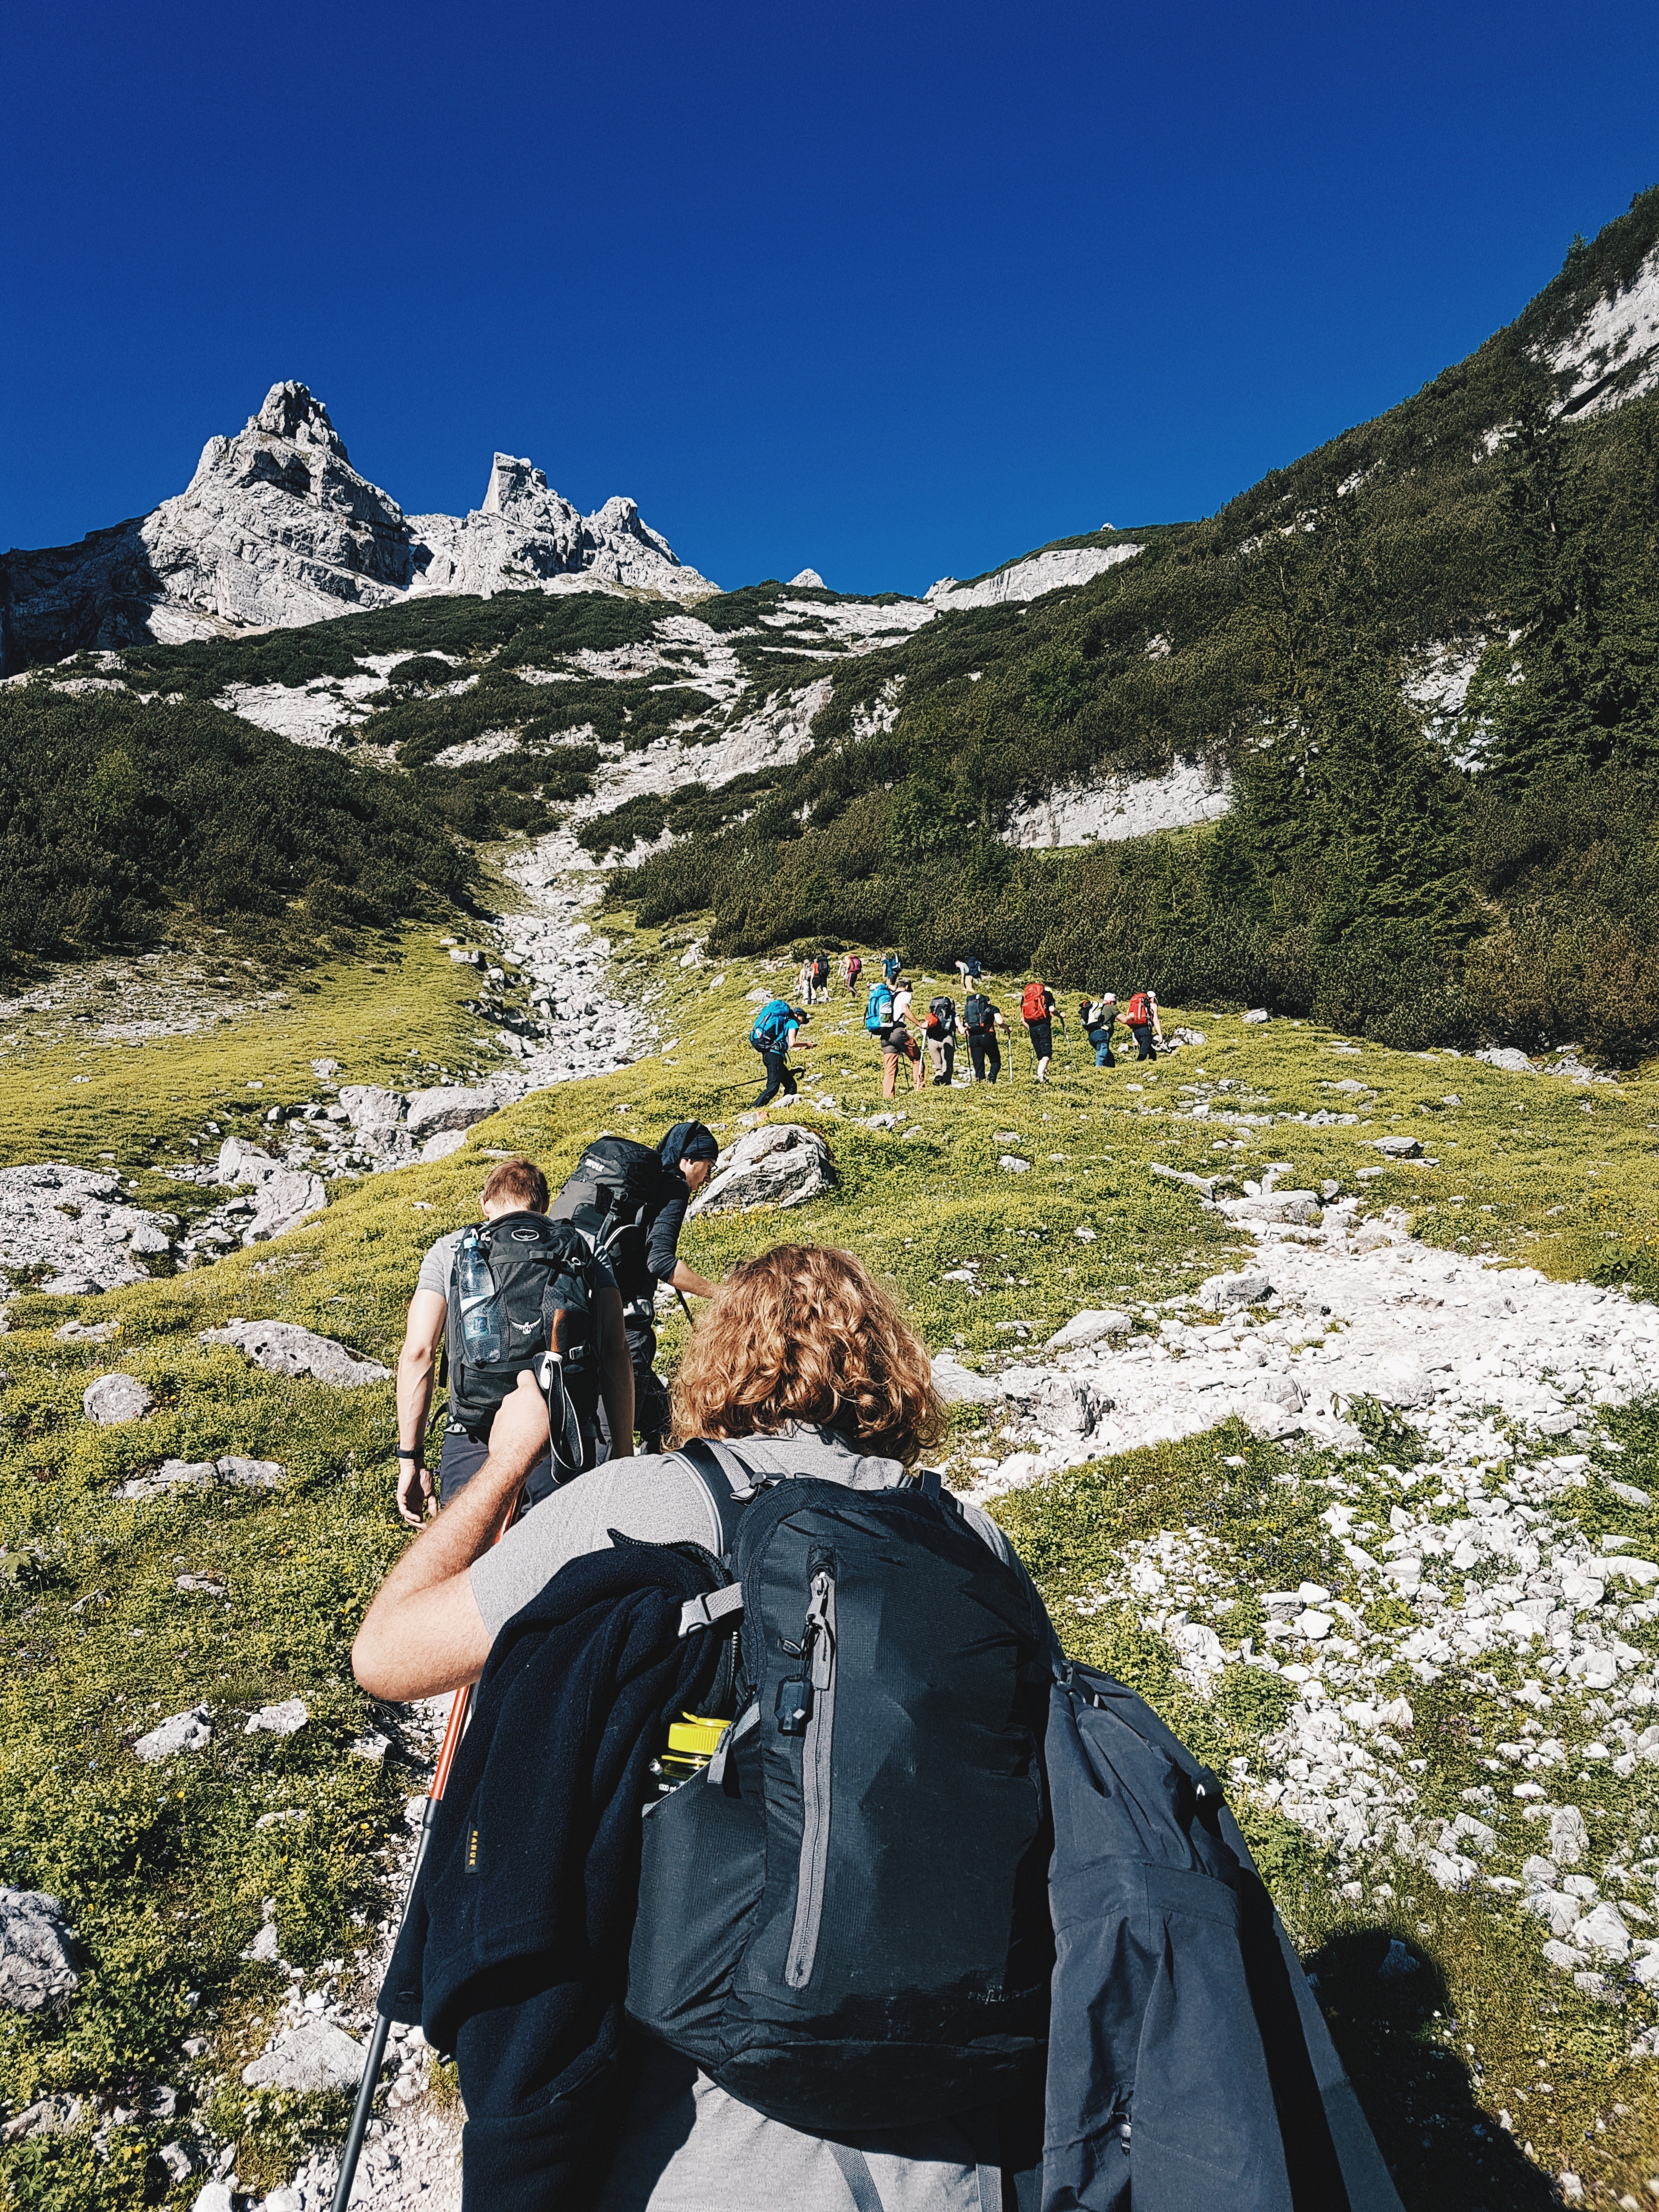
mountainous landforms, mountain, adventure, mountain range, backpacking, wilderness, ridge, outdoor recreation, hiking, alps, mountaineering, mountaineer, recreation, ar te, tourism, walking, fell, snow, summit, hiking equipment, leisure, national park, massif, vacation, mountain pass, rock, hill, cirque, trail, grassland